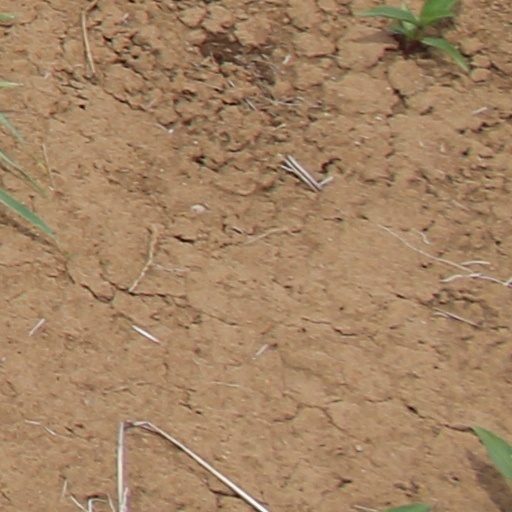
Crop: wheat